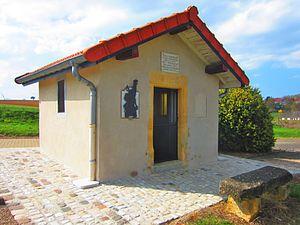
Chapelle Fresnois Montagne
Fresnois-la-Montagne est une commune française située dans le département de Meurthe-et-Moselle, en région Grand Est.